Alonso de Aragón

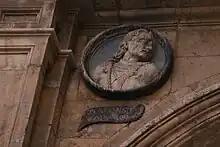
Medaillon at Plaza Mayor, Salamanca

Alonso de Aragón or Alfonso de Aragón (1468 – 24 February 1520) was Archbishop of Zaragoza, Archbishop of Valencia and Lieutenant General of Aragon. Born in Cervera, he was an illegitimate son of Ferdinand II of Aragon by a Catalan noblewoman called Aldonza Ruiz de Ivorra (1454–1513). In his youth his tutor was Antonio Geraldini, brother of the humanist scholar Alessandro Geraldini.